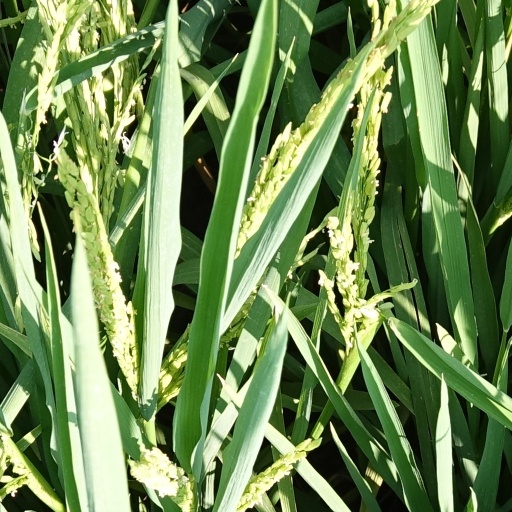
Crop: rice